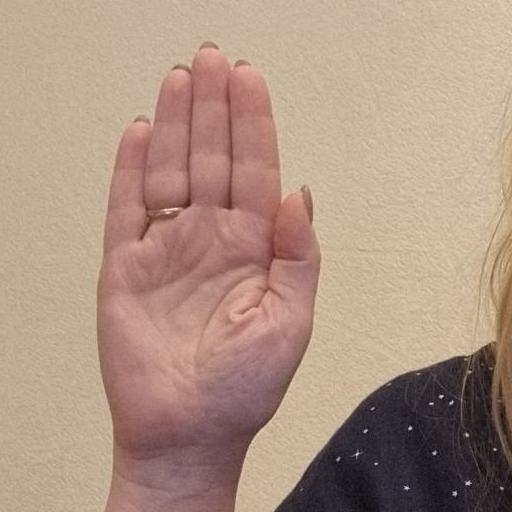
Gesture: stop